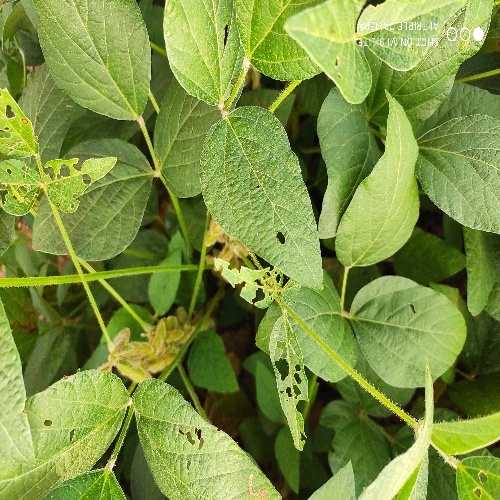
Label: Caterpillar